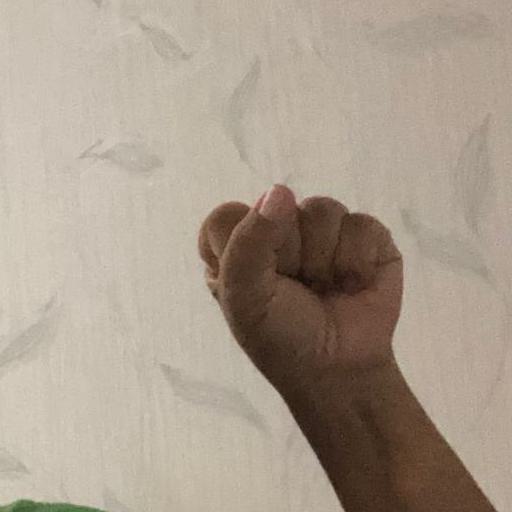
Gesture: fist